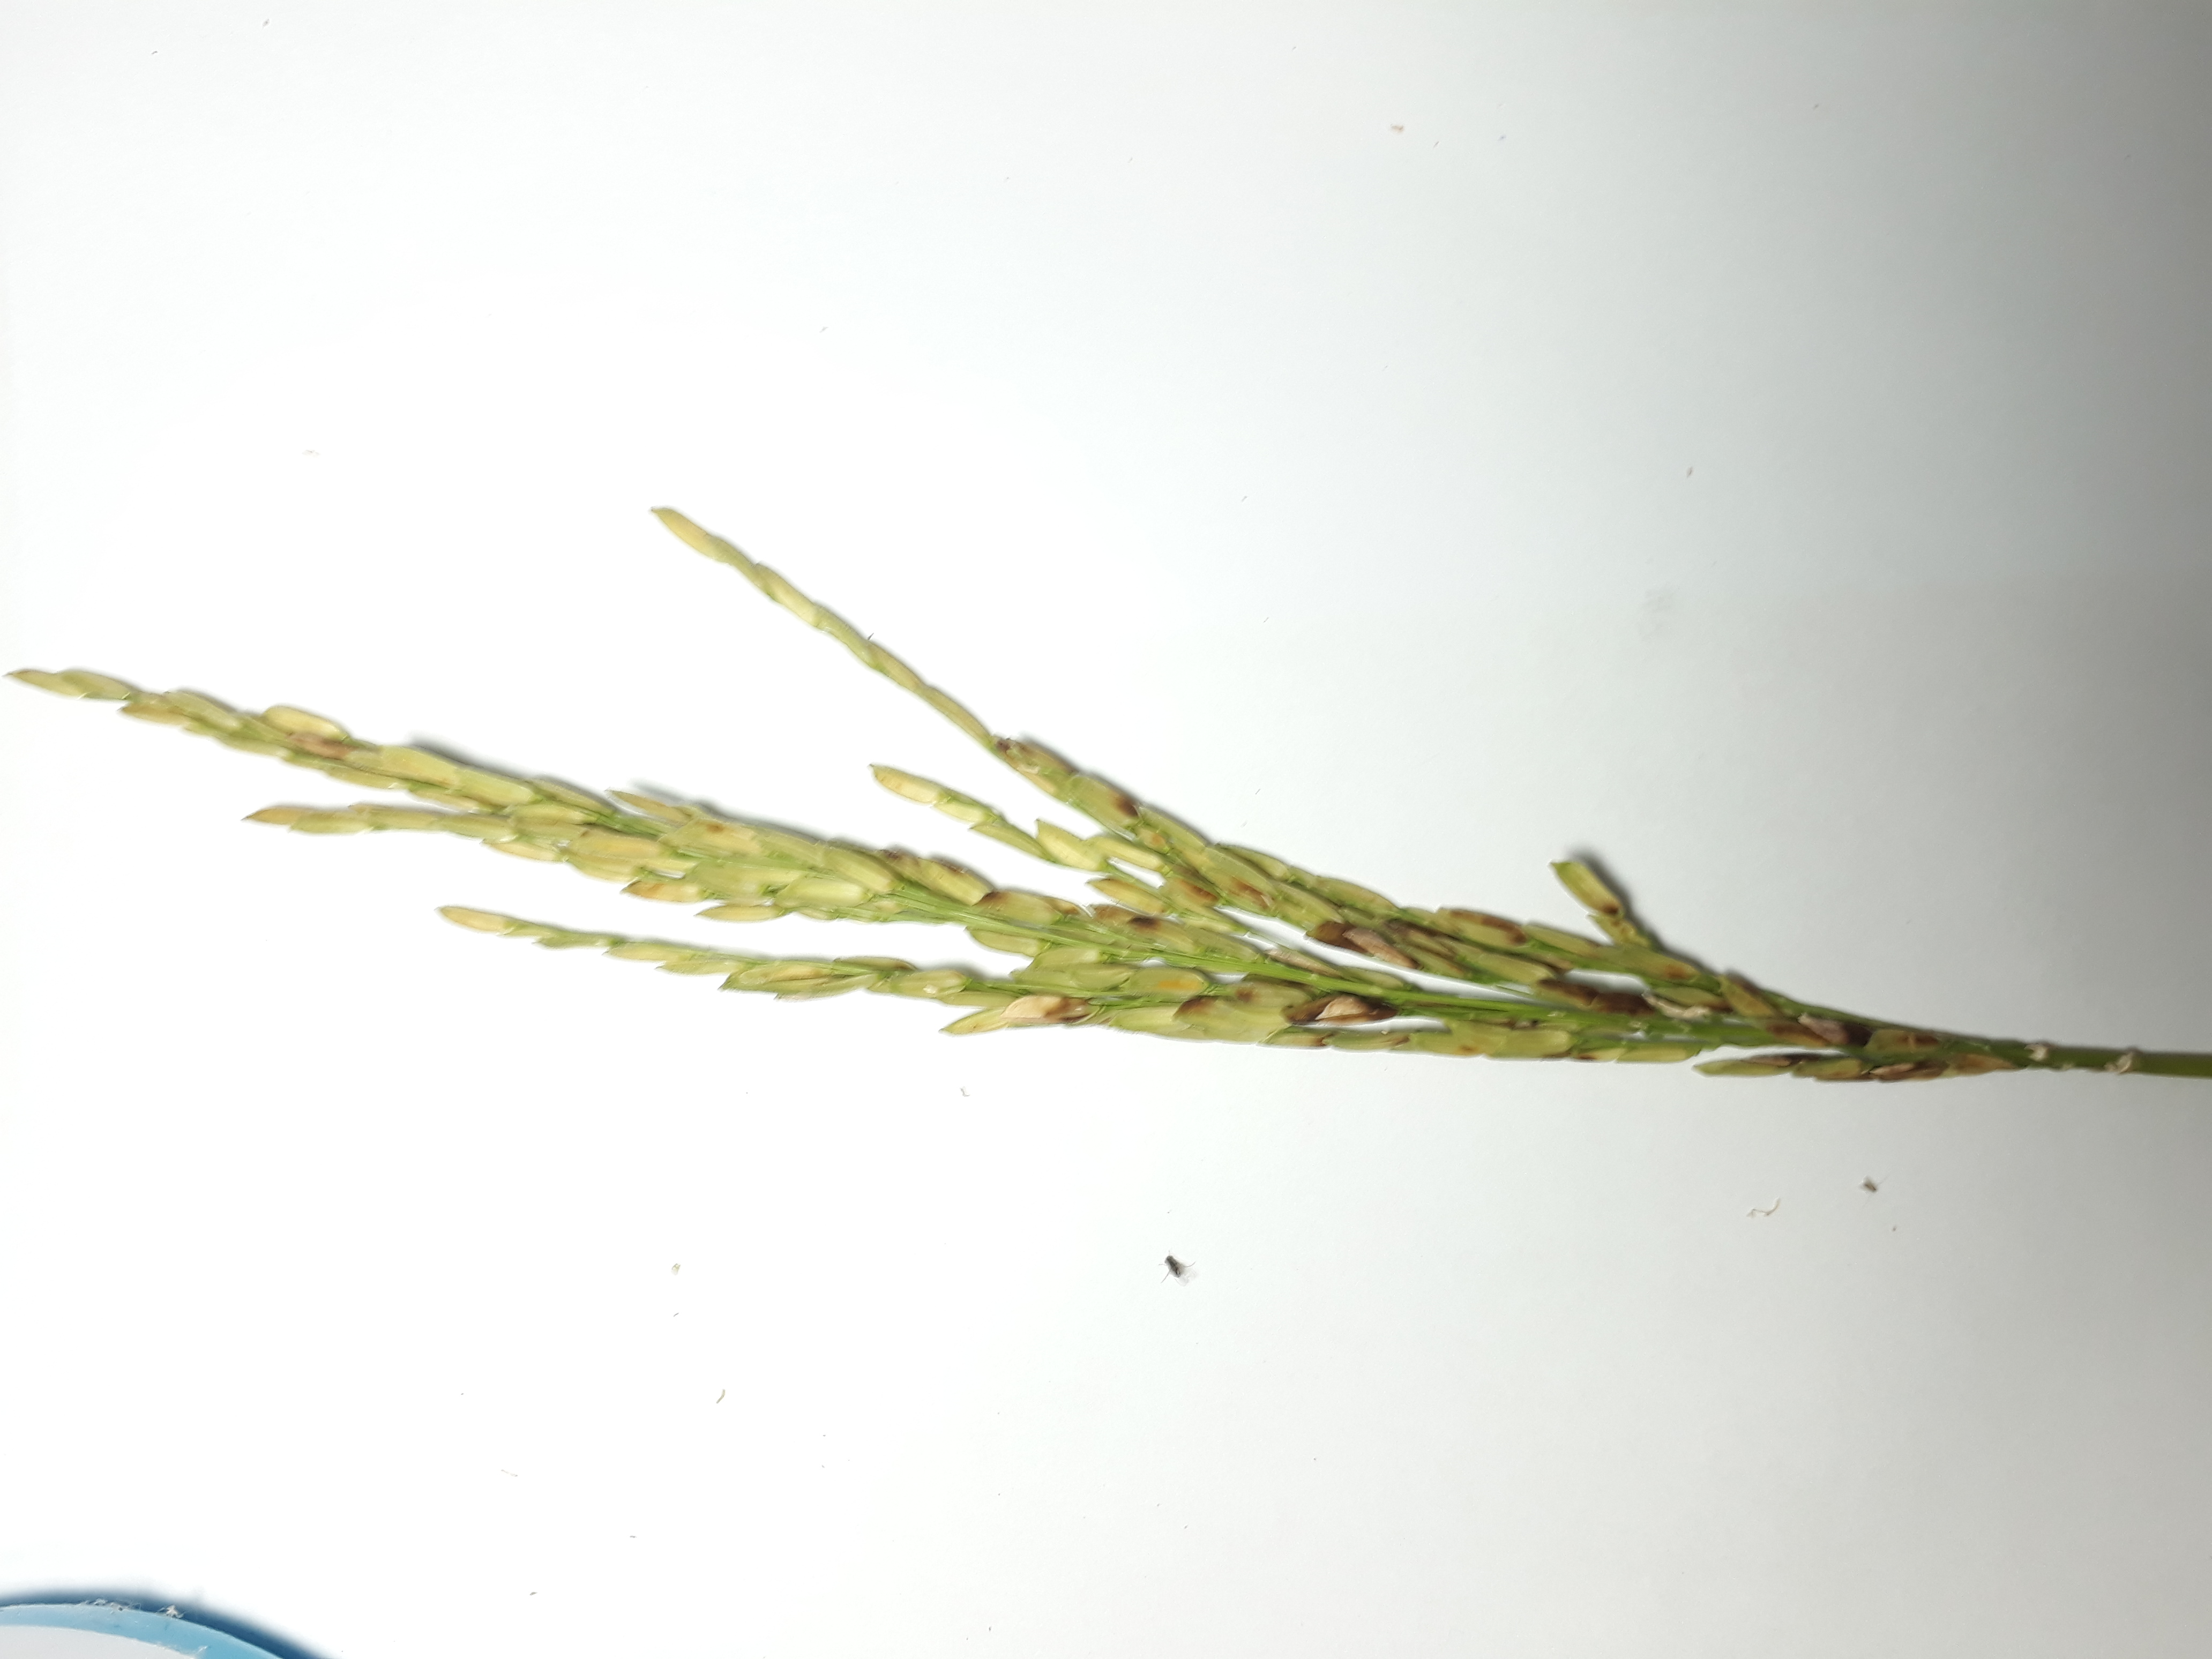
Label: Very Damage